Lepocinclis

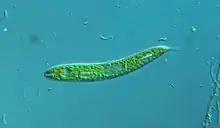

Lepocinclis is a genus of algae belonging to the family Phacaceae. The genus has a cosmopolitan distribution, and is primarily part of the plankton in freshwater habitats (rarely brackish ones).